Network (1976 film)

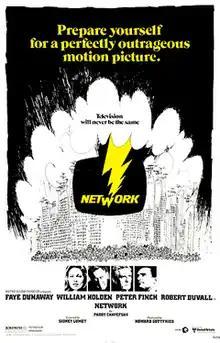
Theatrical release poster

Network is a 1976 American satirical black comedy drama film directed by Sidney Lumet and written by Paddy Chayefsky. It depicts a fictional television network struggling with poor ratings when the erratic behavior of its longtime news anchor Howard Beale (Peter Finch) makes his evening program a surprise hit. Alongside Finch (in his final role), the film stars Faye Dunaway, William Holden, Robert Duvall, Wesley Addy, Ned Beatty, and Beatrice Straight.